Spilsby

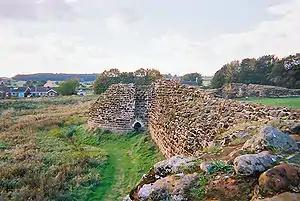
Bolingbroke Castle, Lincolnshire

The new Eresby manor house was built by Charles Brandon, 1st Duke of Suffolk, in 1535. He acquired the property after marrying his ward, the fifteen-year-old Catherine Willoughby, daughter and heiress of the William, 11th Baron Willoughby de Eresby.